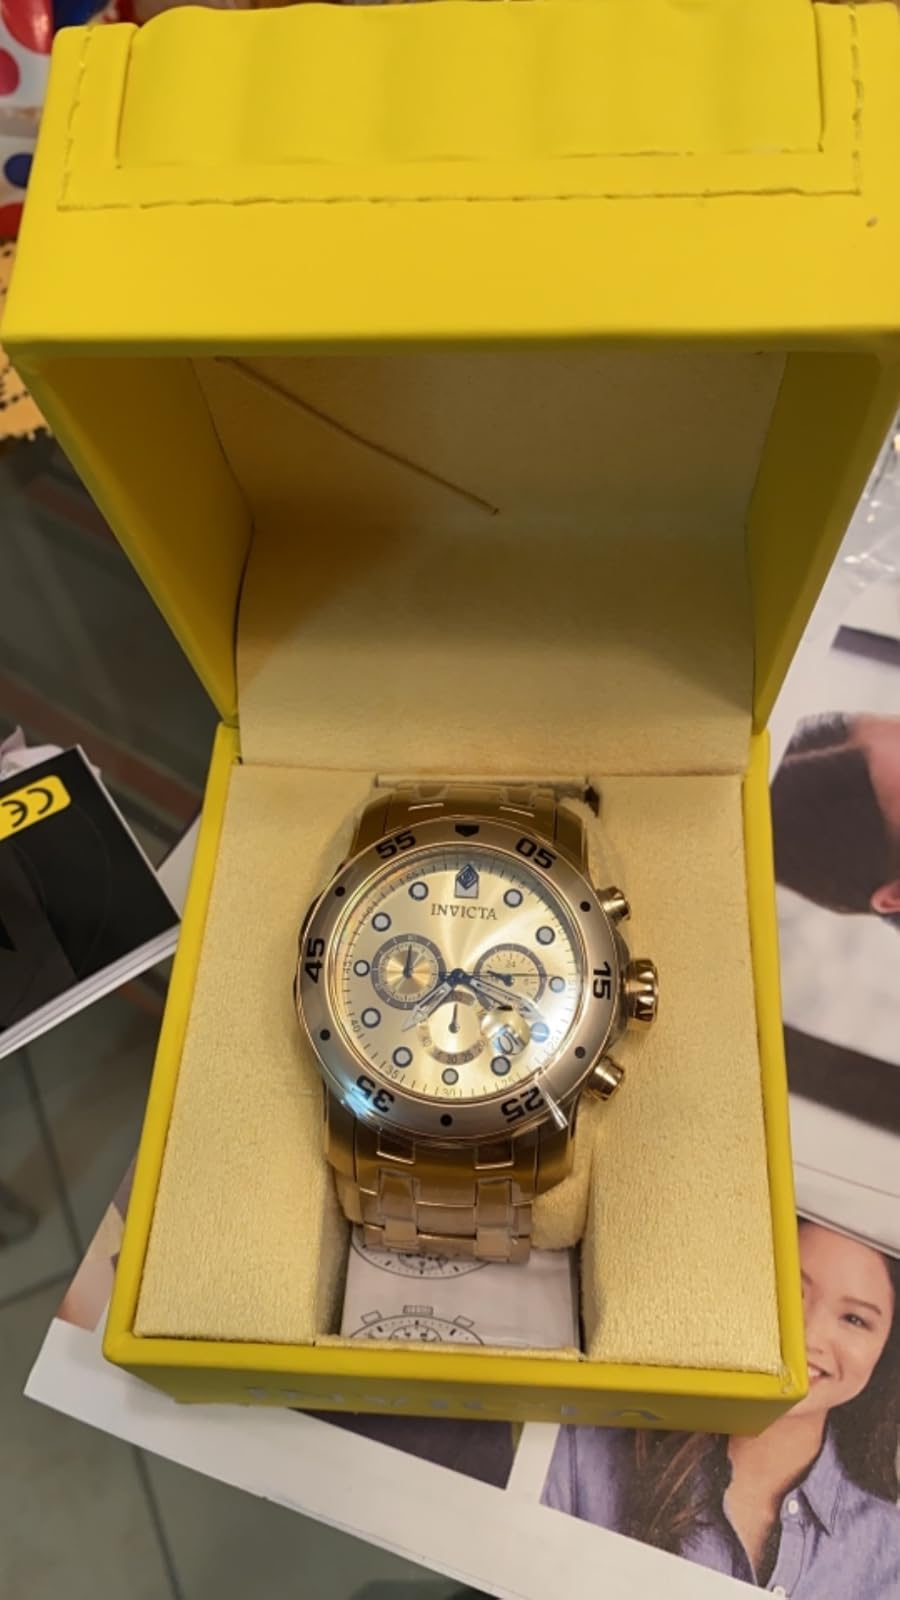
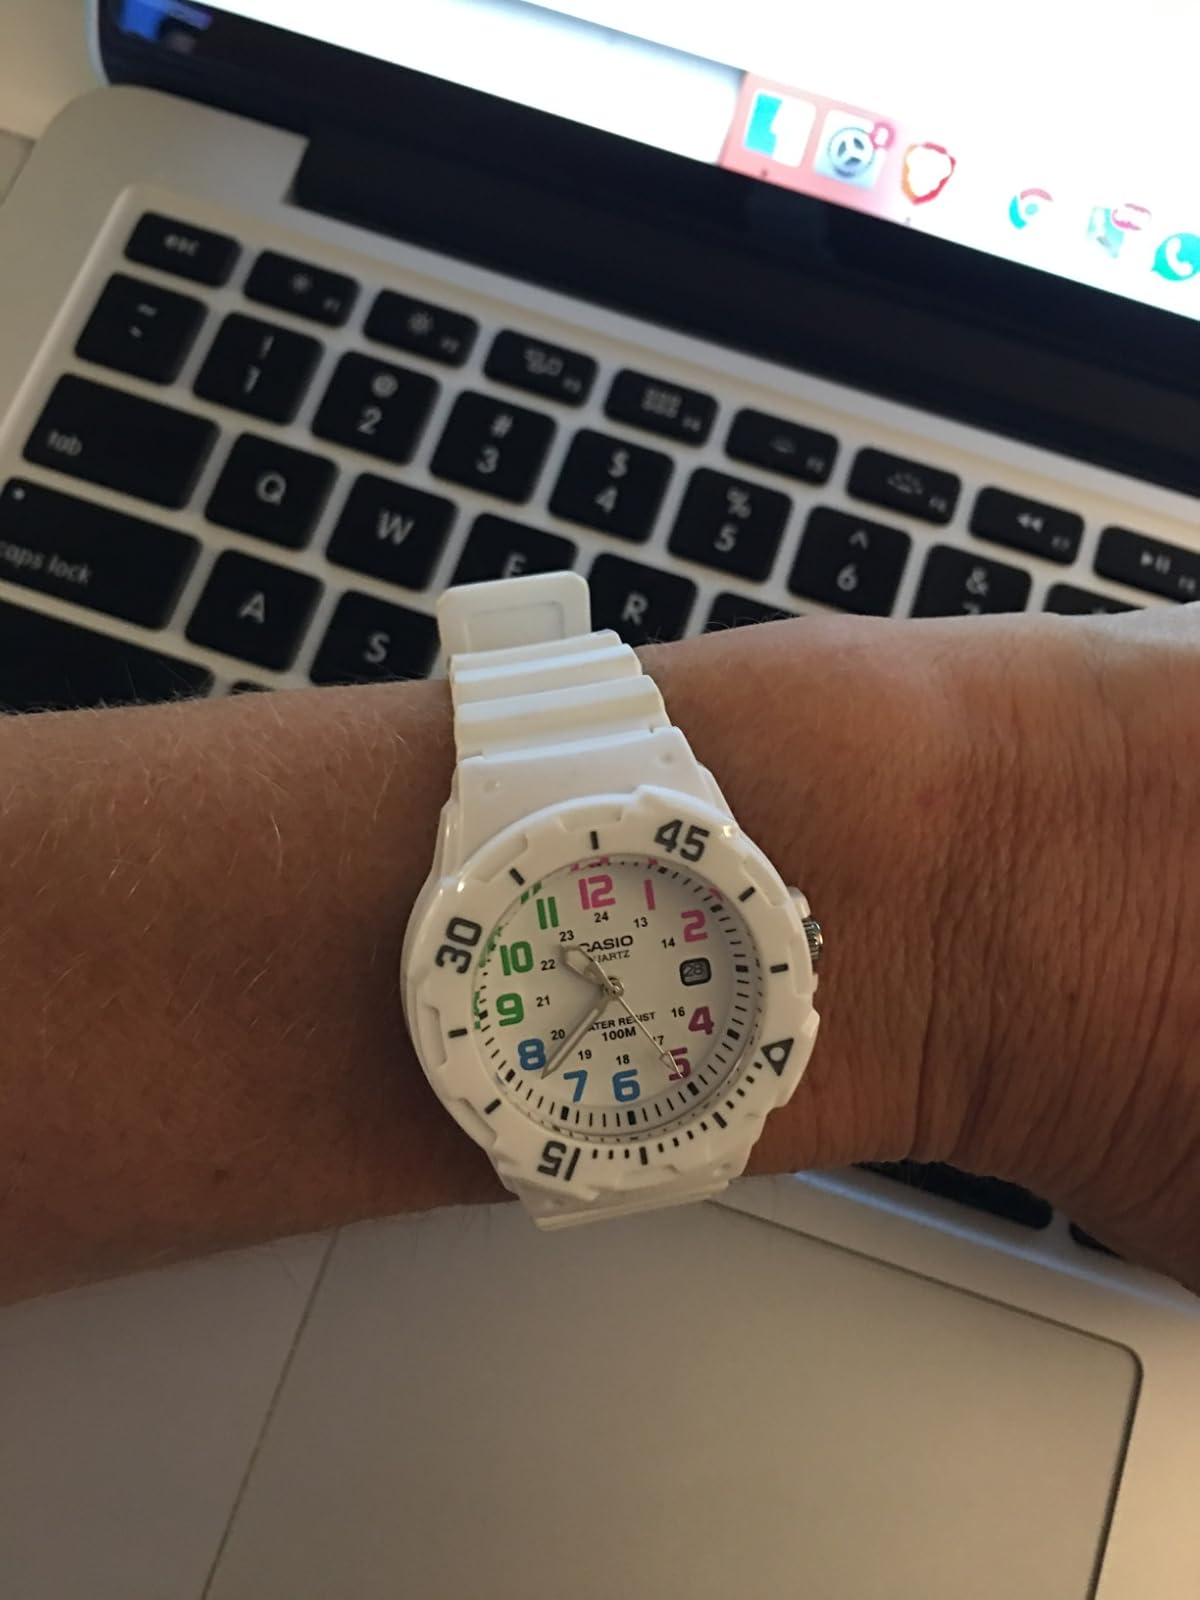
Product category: accessories_watch
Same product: no